Shady Side, Maryland

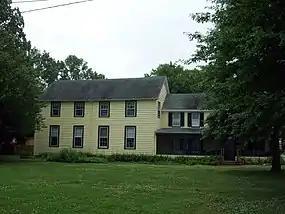
Historic structures in Shady Side, Maryland include the Captain Salem Avery House, which dates to 1860

Shady Side is a census-designated place (CDP) in Anne Arundel County, Maryland, United States. The population was 5,803 at the 2010 census.